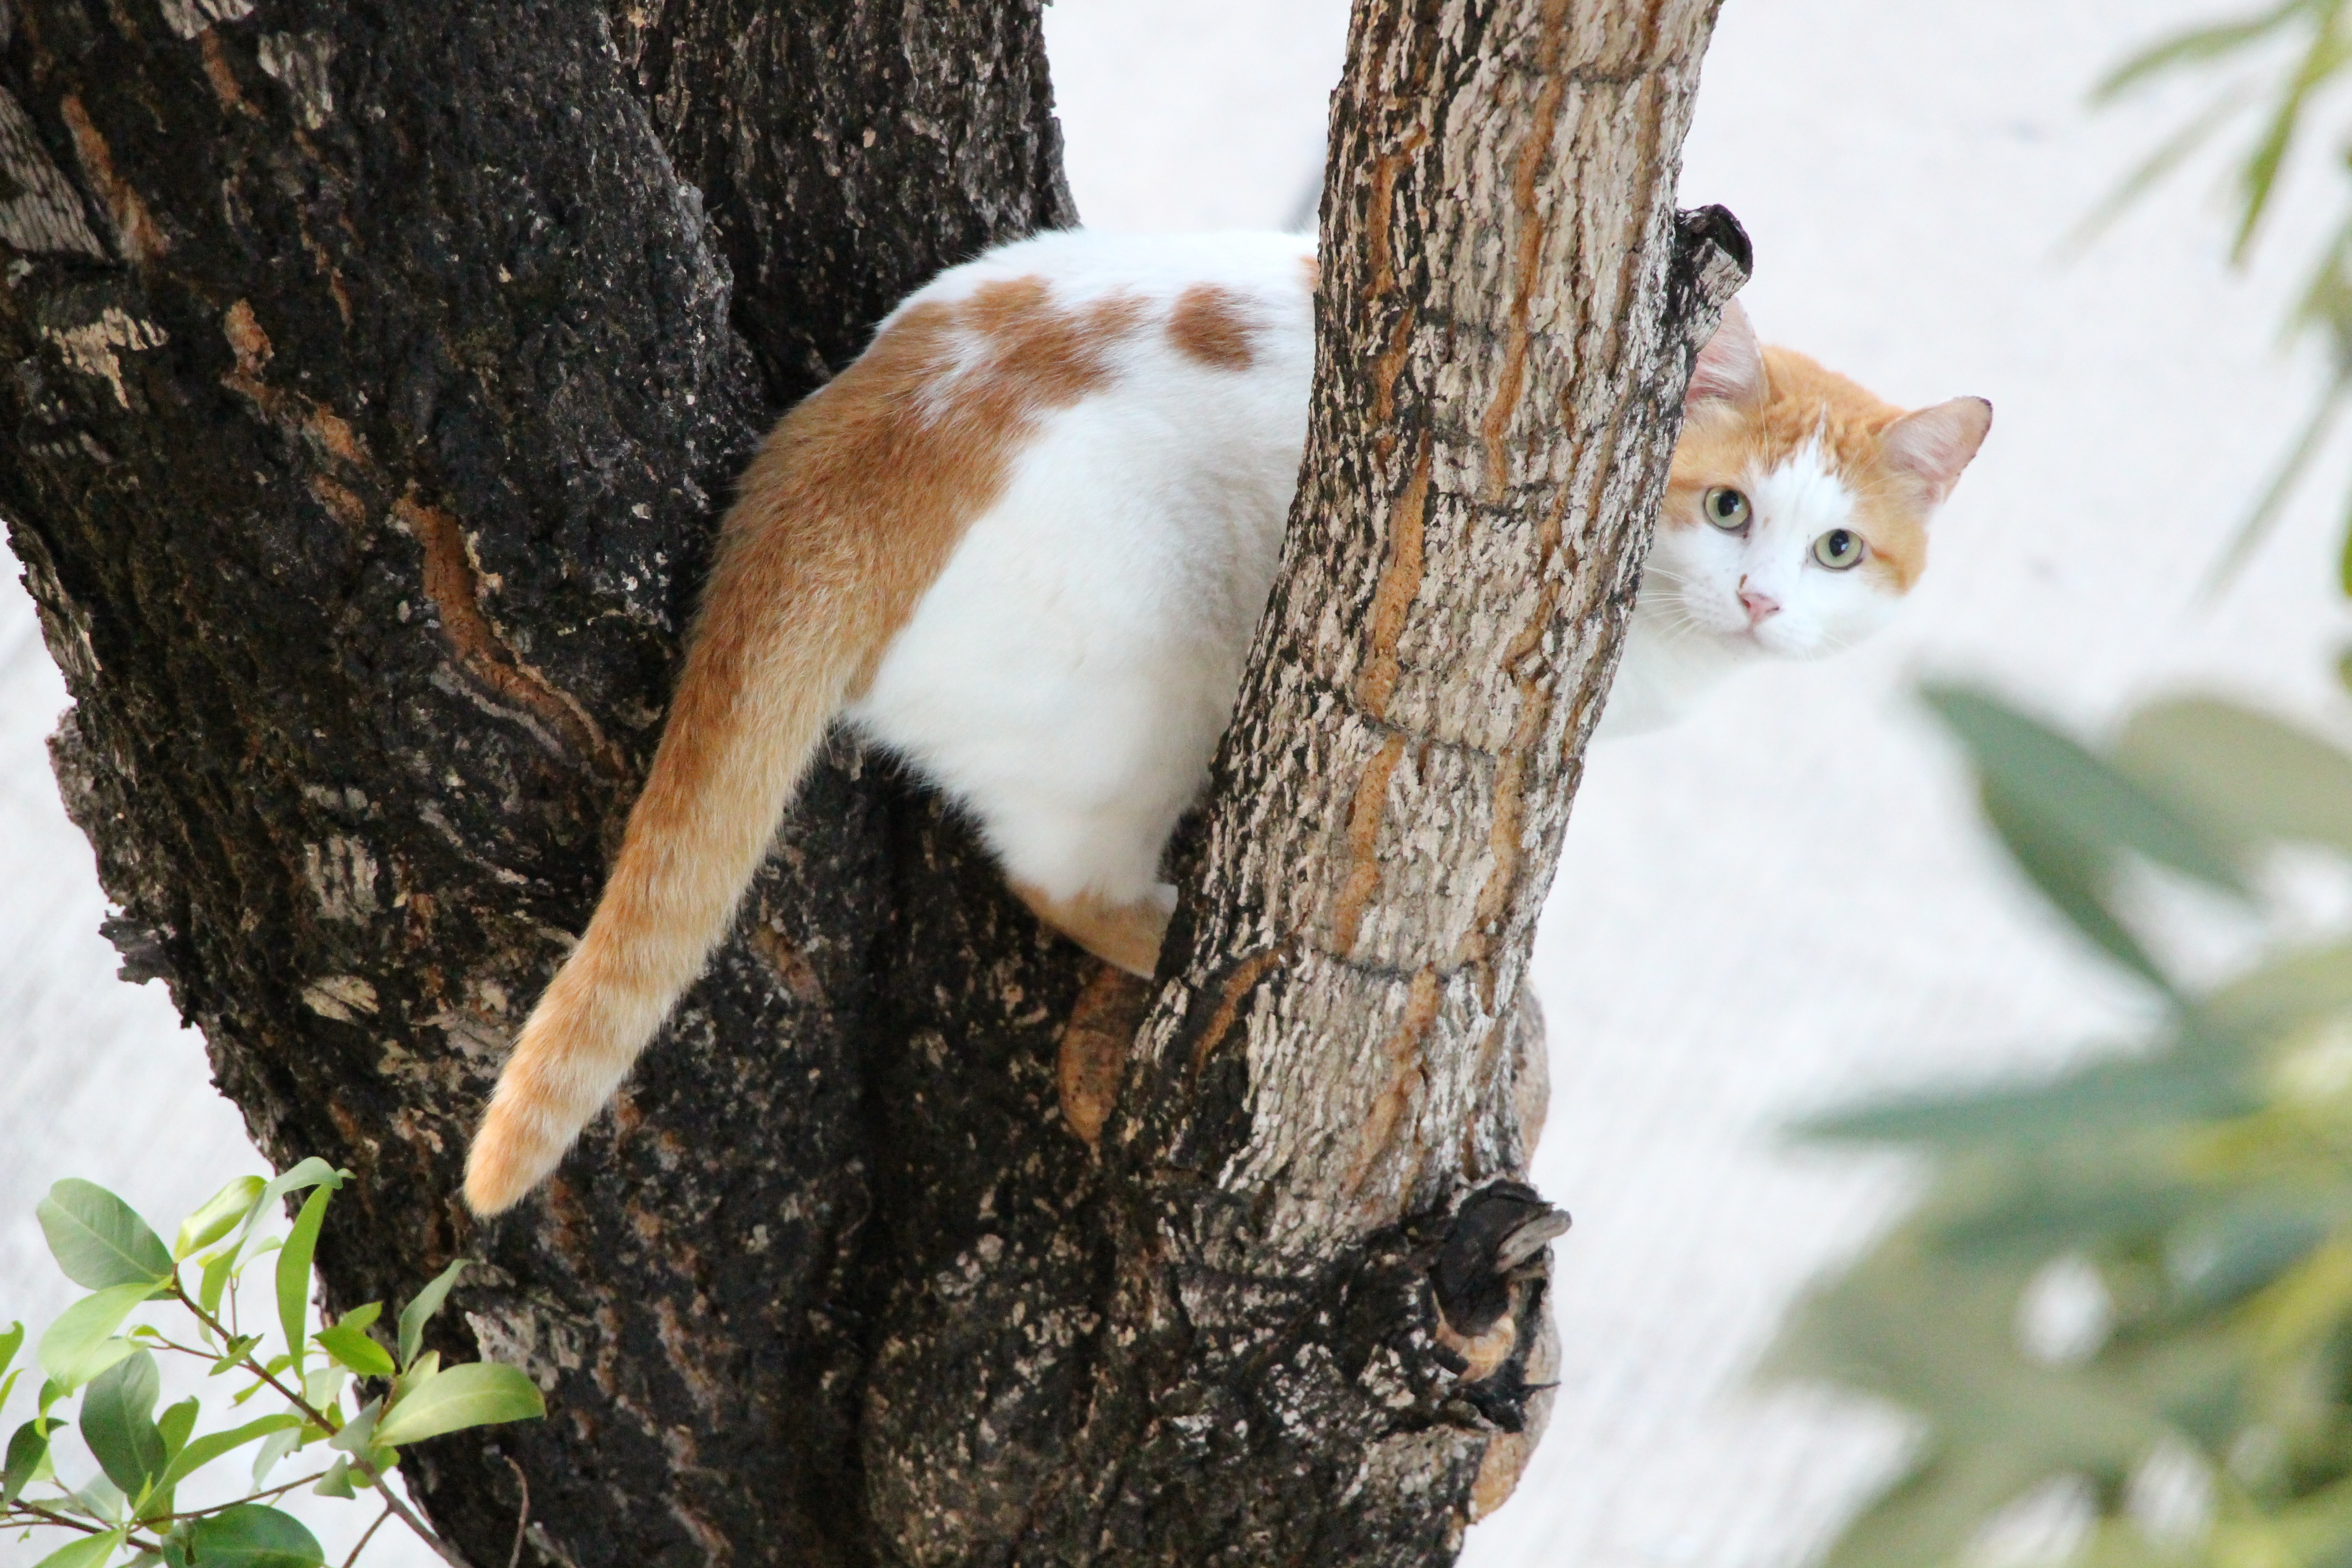
tree, branch, animal, wildlife, pet, cat, mammal, fauna, climb, eyes, look, vertebrate, peekaboo, small to medium sized cats